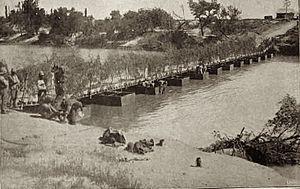
La Modder River est une rivière d'Afrique du Sud. C'est un affluent de la Riet River qui fait partie de la frontière entre le Cap-Nord et la province de l'État libre. Les rives du fleuve ont été le théâtre de violents combats au début de la seconde guerre des Boers lors de la bataille de Modder River.
La bataille de Modder River fut un affrontement de la Seconde guerre des Boers, qui s'est tenu sur la Modder River, le 28 novembre 1899. Une colonne britannique dirigée par Lord Methuen et qui tentait de libérer Kimberley força les troupes boers du Général Piet Cronjé à la retraite, mais il souffrit de lourdes pertes.